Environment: real
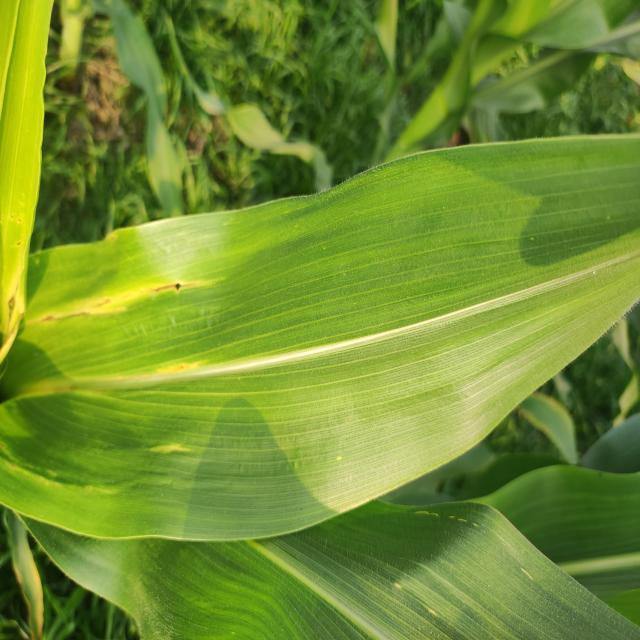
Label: fall_armyworm